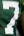
Number: 7